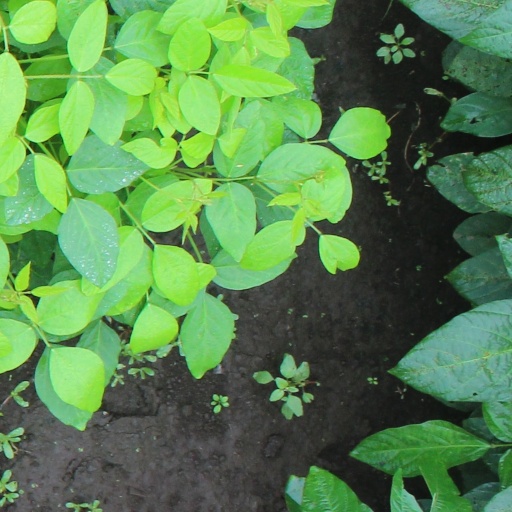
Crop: soybean